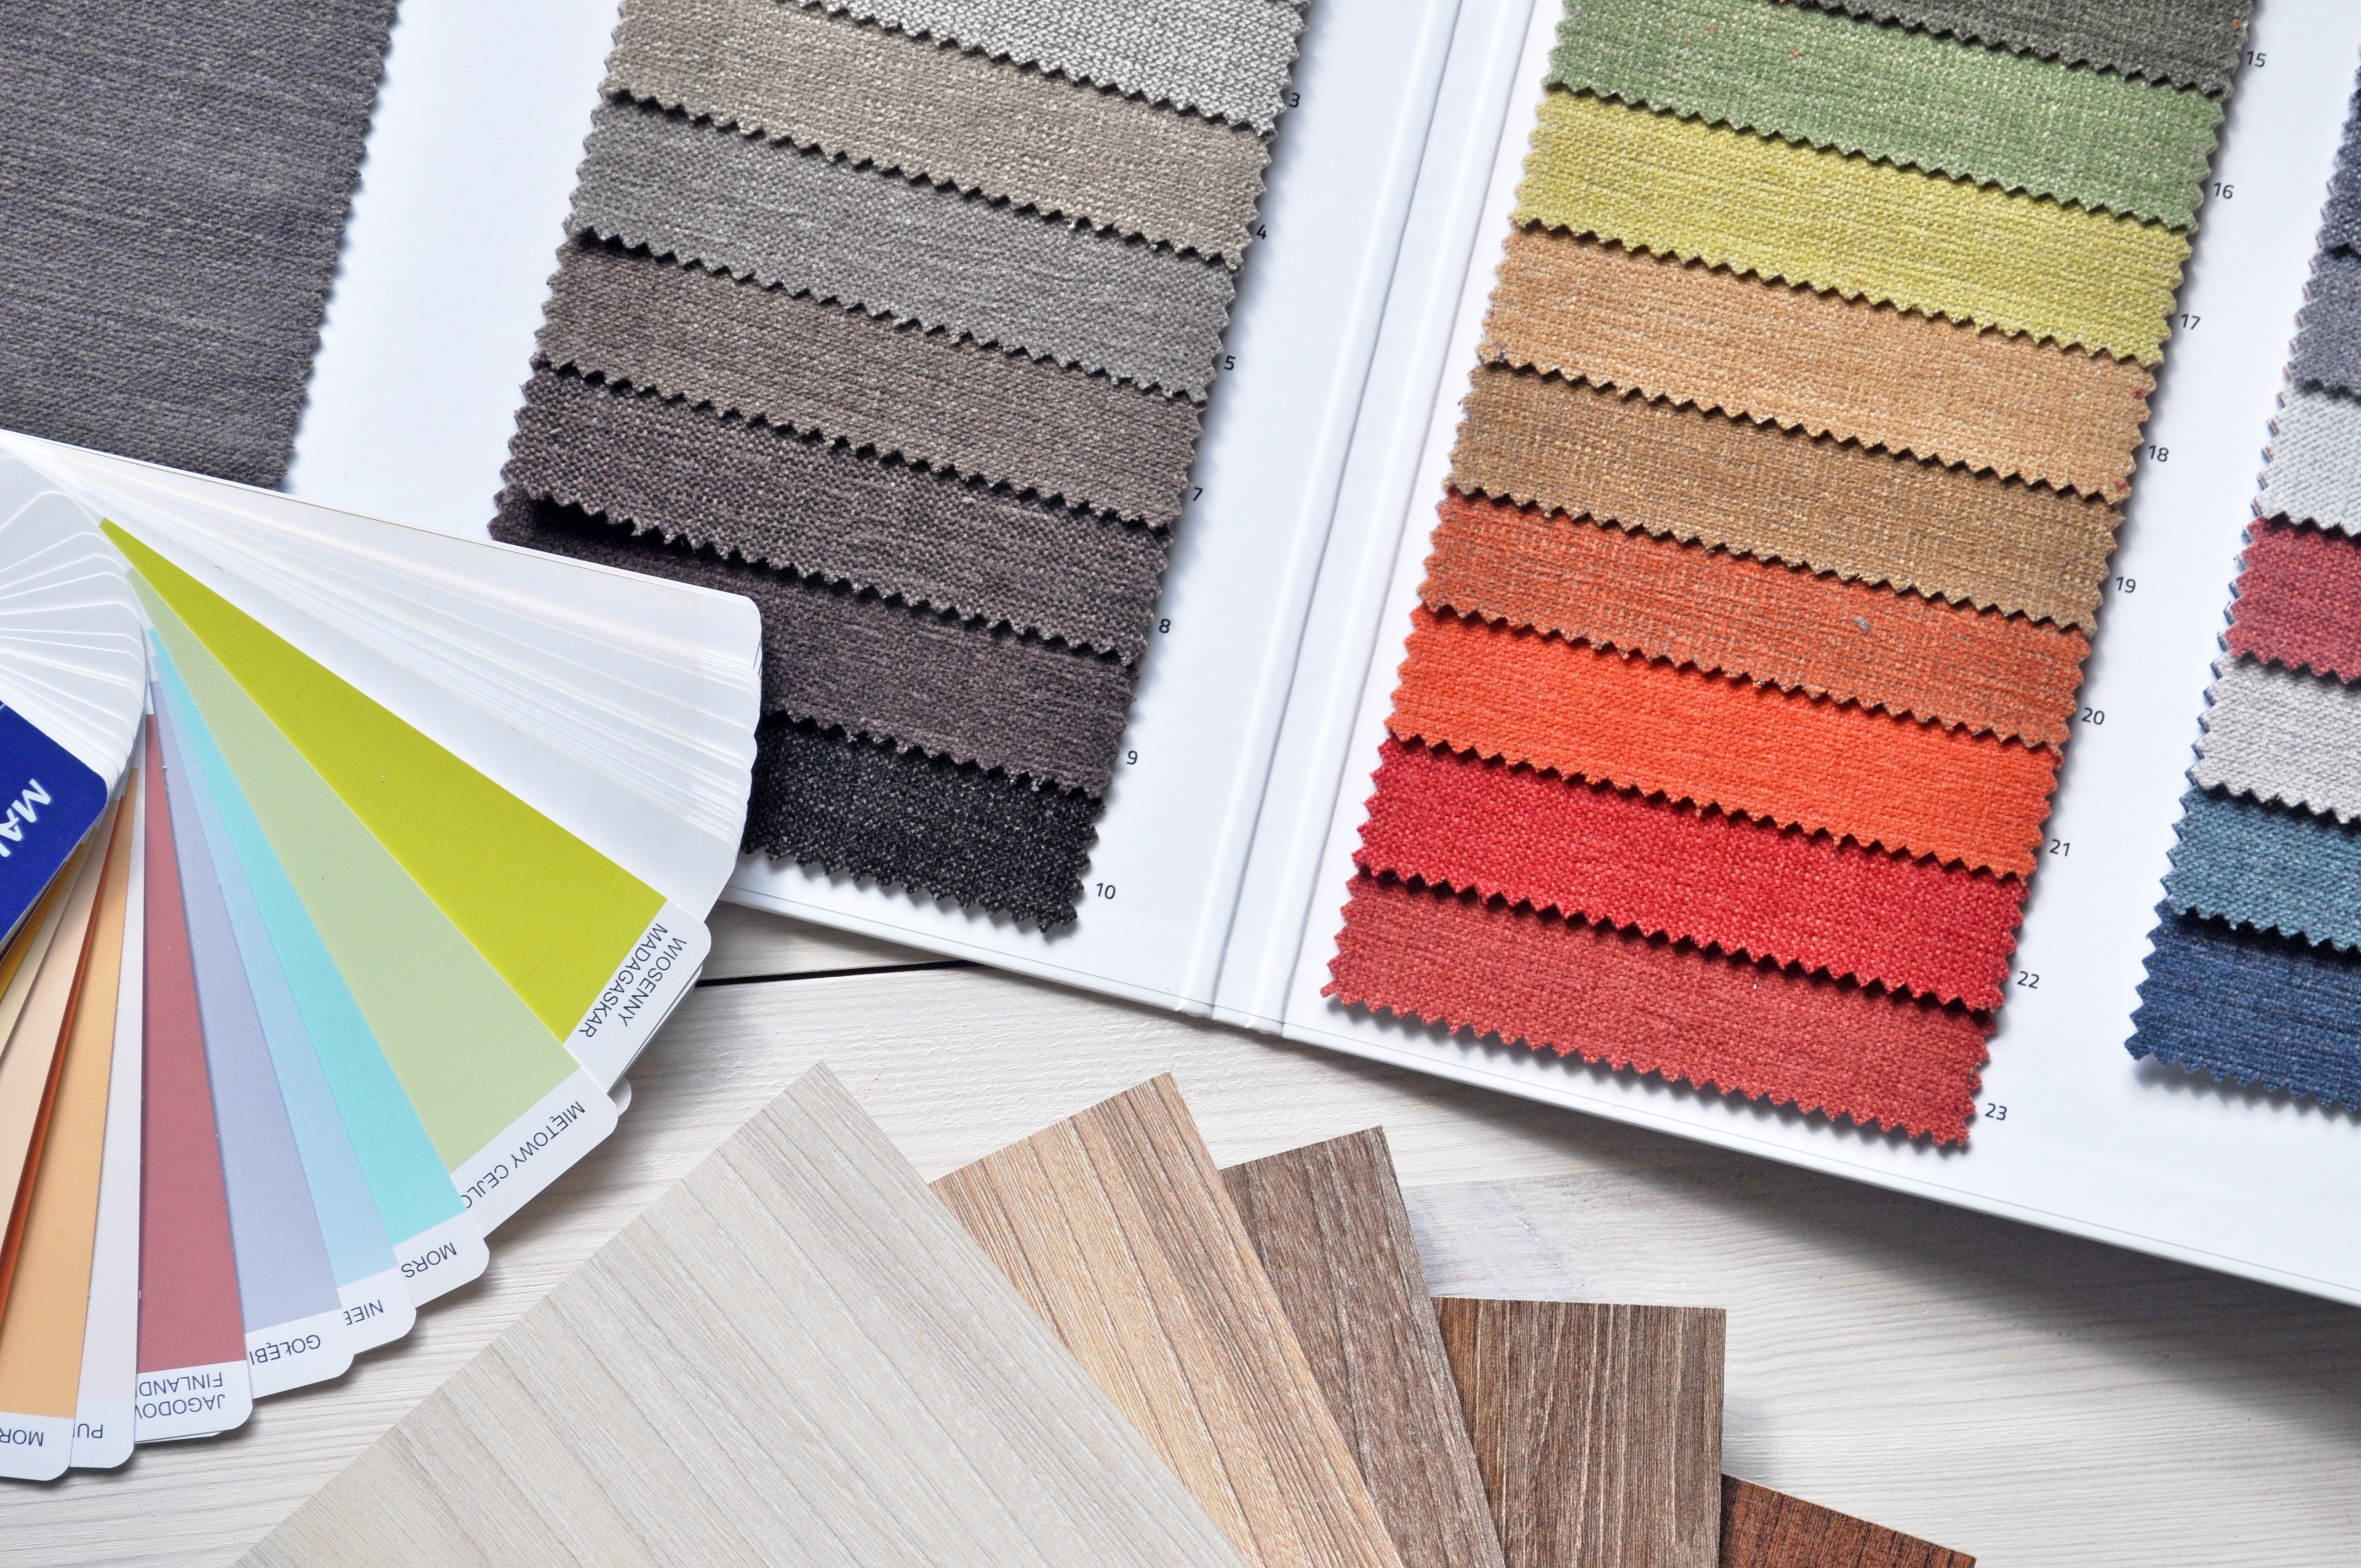
texture, web, pattern, model, red, color, blue, material, interior design, brand, textile, art, colors, design, stencil, samples, flooring, the palette, the fabric